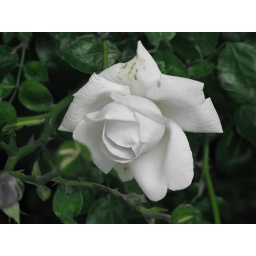
rose in black and white